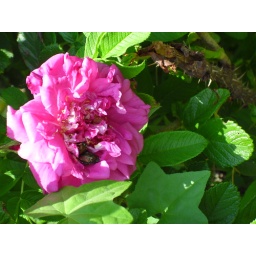
butterfly in the flower